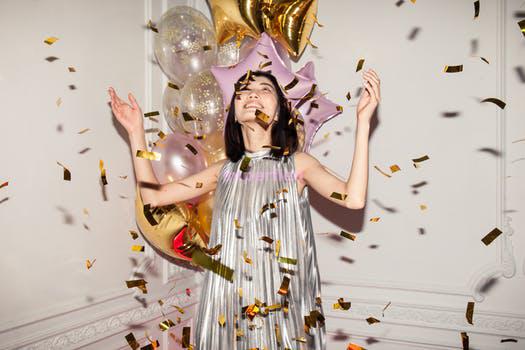
Label: Watermark